Magali Faure-Humbert

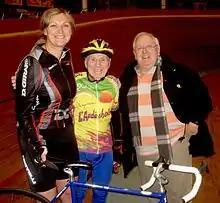

Magali Humbert-Faure (born 21 January 1972) is a French former cyclist. She competed in the women's 500 metres time trial at the 2000 Summer Olympics. In 2012, she coached centenarian cyclist Robert Marchand with Robert Mistler for his 100+ Masters records.